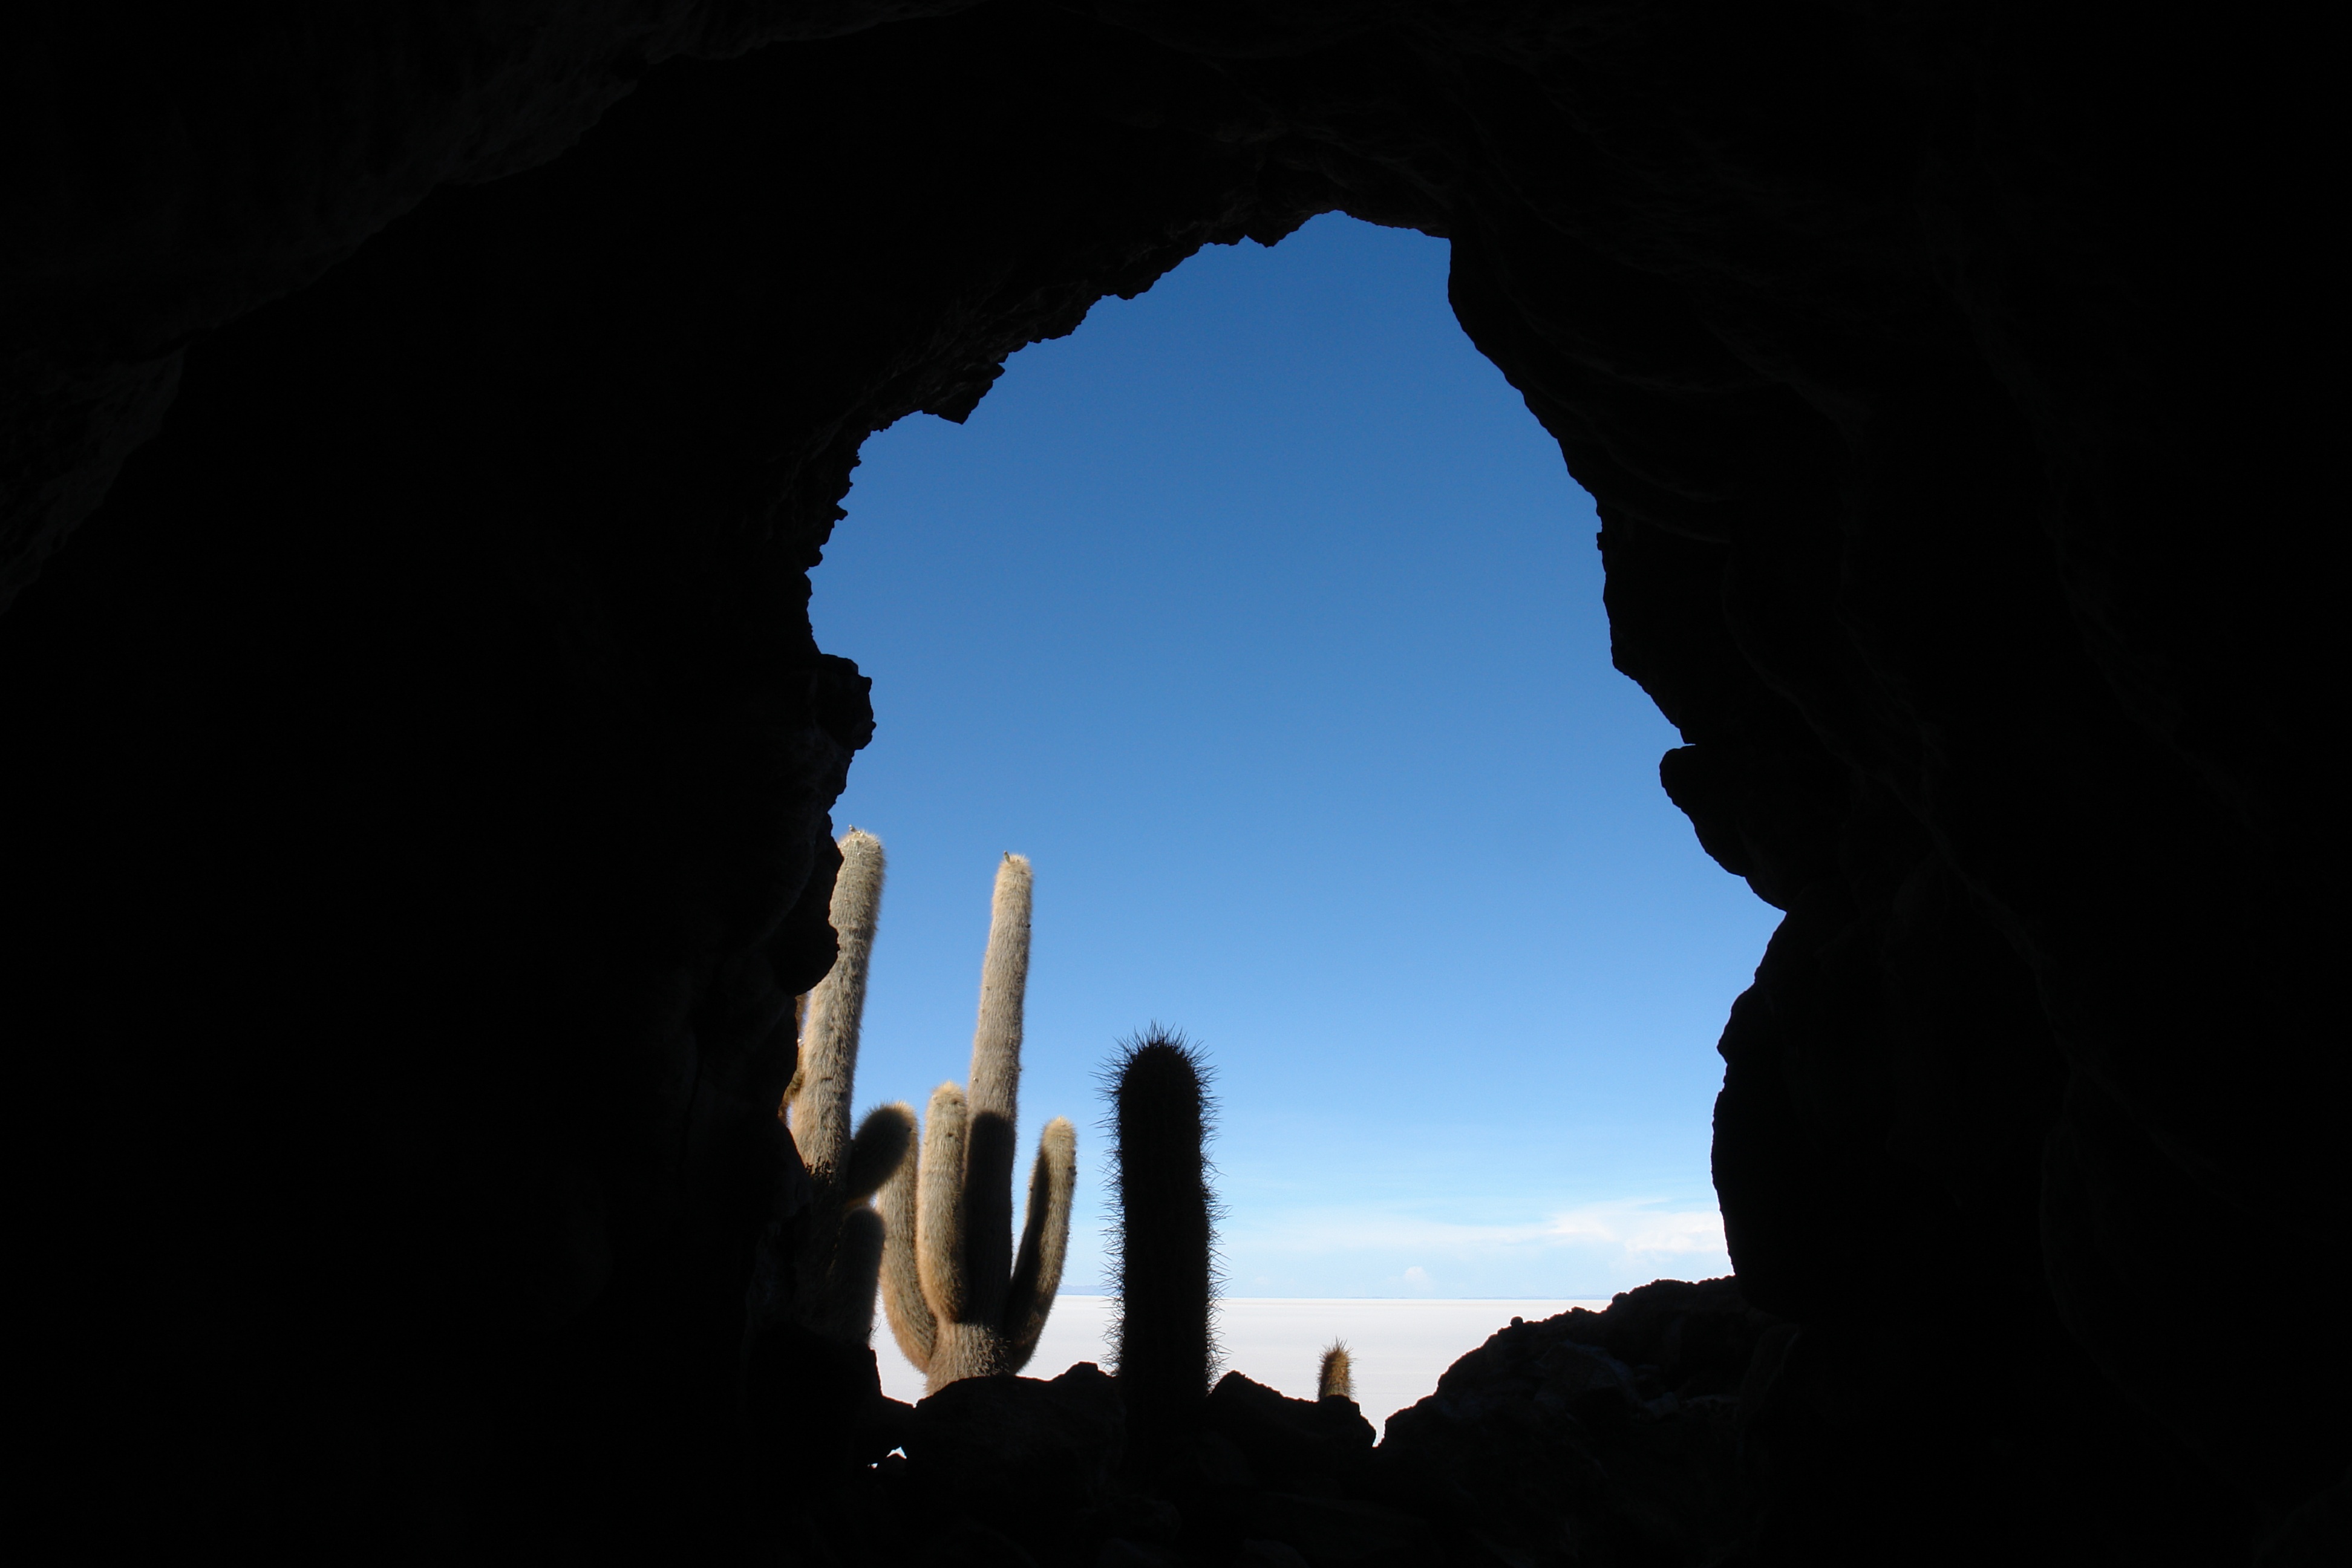
rock, silhouette, cactus, sky, vacation, travel, formation, arch, cave, reflection, holiday, salt, darkness, height, exotic, landform, fish island, salar uyuni, island fish